Dead Secret

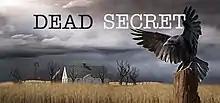

Dead Secret is a first-person horror mystery game. It was created by Robot Invader and released on 29 October 2015. The game is set in 1965. The story line revolves around the murder of Harris Bullard.